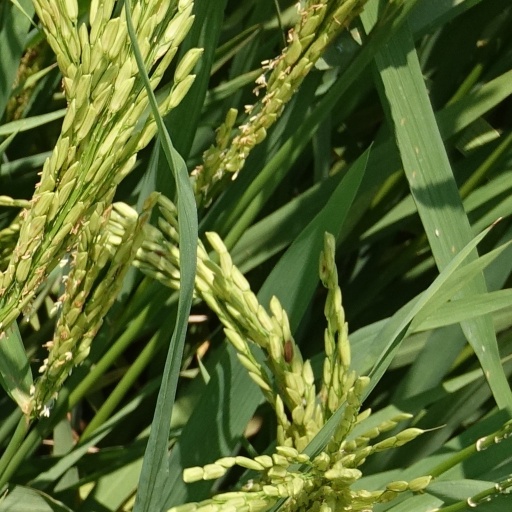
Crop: rice